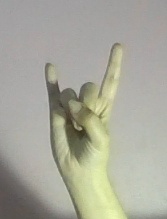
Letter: la